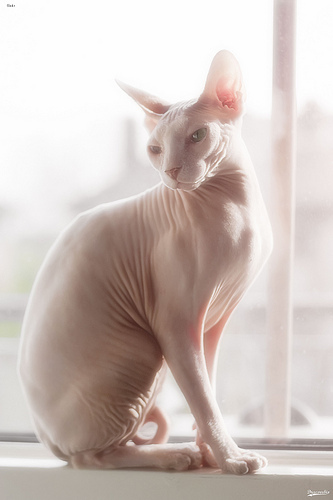
Animal: cat
Breed: Sphynx